Stephen Sternberg

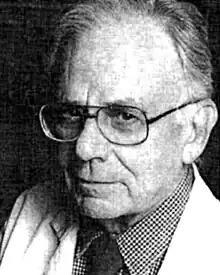

Stephen Stanley Sternberg (July 30, 1920 – May 12, 2021) was an American surgical pathologist, who worked at the Memorial Sloan-Kettering Cancer Center for his entire career.